Lorena Uslé

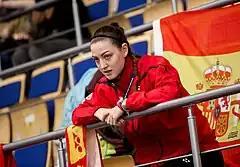
Uslé at the 2018 Kazan European women's team championships

Lorena Uslé Vejo (born 16 February 1994) is a Spanish badminton player. Trained at the Oviedo badminton club, she won three mixed doubles title at the Spanish National Championships partnered with Alberto Zapico. She was part of Spanish team that won the bronze medal at the 2016 and 2018 European Women's Team Championships.